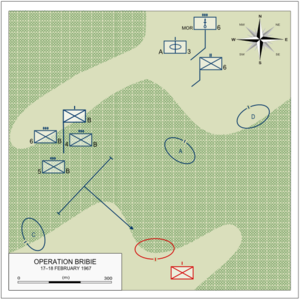
L'opération Bribie est un engagement entre les forces armées australiennes et les forces armées vietcongs lors de la guerre du Viêt Nam qui se déroule du 17 au 18 février 1967.